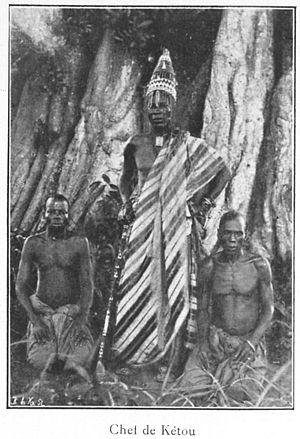
Chef de Kétou
Kétou est une ville du sud-est du Bénin, située à l’extrême nord du département du Plateau, à proximité de la frontière avec le Nigeria. C'est le chef-lieu de la commune éponyme, qui regroupe 28 villages.